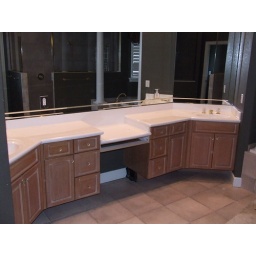
A view of the dated vanity and mirror in the spacious master bathroom of the Konsen Home before the update.